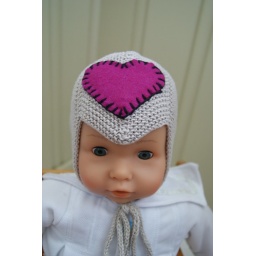
~Hand-knitted grey cotton helmet hat with a deep pink felted heart stitched on by hand.~Size: 0-3 months